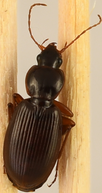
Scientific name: Synuchus impunctatus
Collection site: Bartlett Experimental Forest NEON (BART), plot BART_018